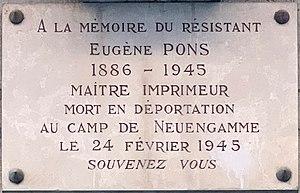
Plaque Eugène Pons, Rue René Leynaud (Lyon). &#32
La rue René-Leynaud est une voie publique située sur les pentes de la Croix-Rousse dans le 1ᵉʳ arrondissement de Lyon.
Eugène Pons, né le 15 mai 1886 à Saint-Étienne et mort en déportation le 24 février 1945 au camp de concentration de Neuengamme, est une figure catholique lyonnaise, un imprimeur et un résistant français spécialisé dans l'impression de journaux clandestins. De 1940 à 1944, il se charge dans son imprimerie de la rue de la Vieille-Monnaie de l'impression de journaux de la Résistance, en particulier Témoignage chrétien, Combat, La Marseillaise et Franc-tireur. Il s'est également chargé des 25 000 exemplaires du Faux Nouvelliste le 31 décembre 1943. Prenant la défense d'un des employés de son imprimerie, il est arrêté en mai 1944, puis déporté à Neuengamme où il meurt d'épuisement en 1945.